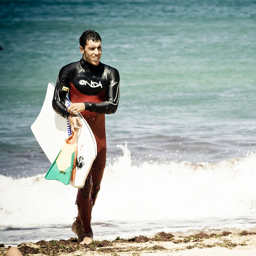
A surfer emerging from the waves in a black wet suit holding his surfboard.
a surfer in a red and black suit walking with a surf board
A man in a wetsuit coming out of the surf holding a board and flippers
A man in a red and black wet suit walks on the beach with his board and flippers.
A man in a wet suit is holding a surboard